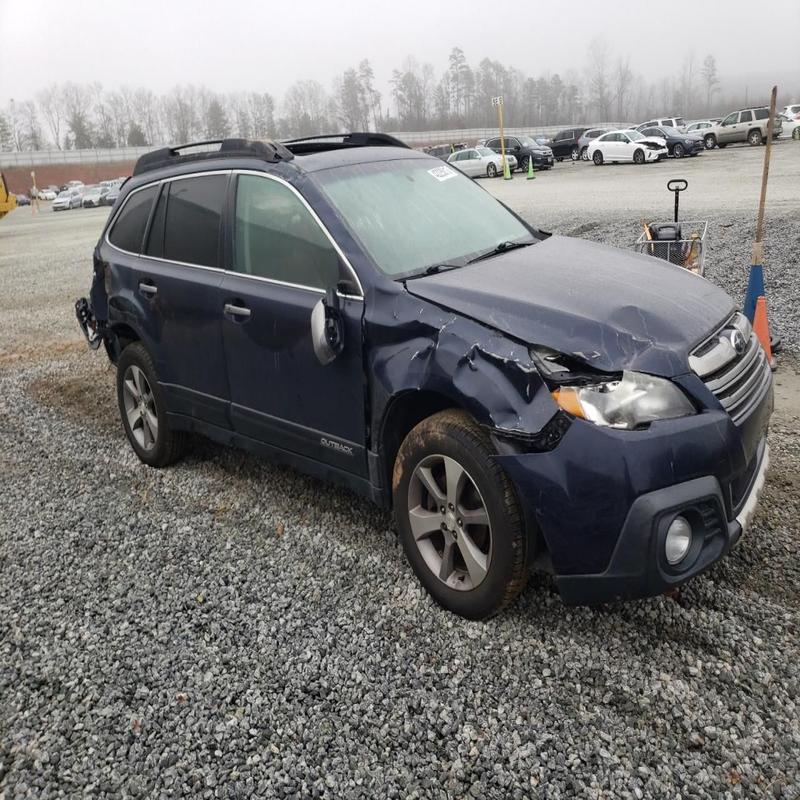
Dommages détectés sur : pare-choc avant, feu avant droit, capot, aile avant droite, porte avant droite, aile arrière droite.
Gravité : majeur